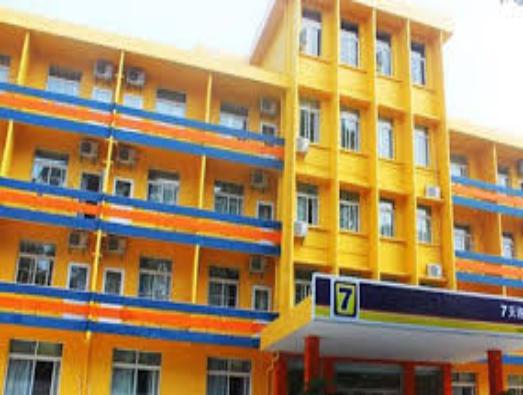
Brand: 7Days Inn
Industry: Others